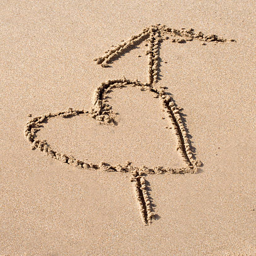
heart shape drawn in the sand on a beach